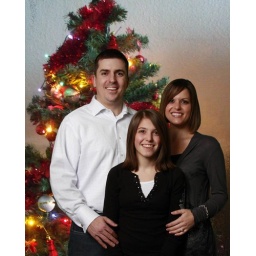
The photos in this series were all done using green screen or chromakey techniques for family holiday photos.